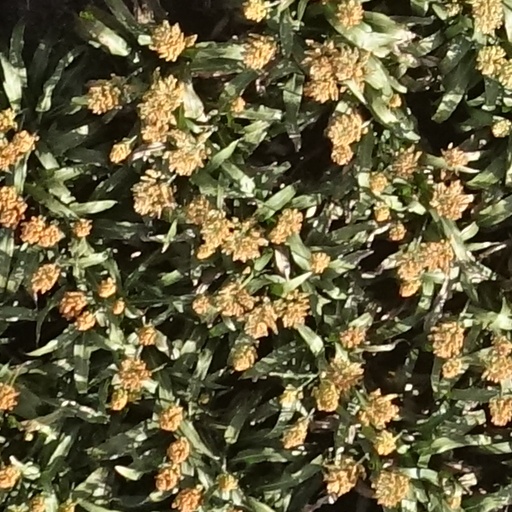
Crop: sorghum